Coat of arms of Colchester

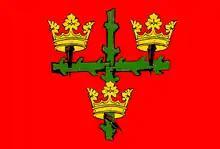
Banner of Arms of the Borough of Colchester

The modern coat of arms of Colchester should not be confused with that of Nottingham, which, apart from being supported by two royal stags instead of a fisherman and Roman soldier, differs only in the absence of the nails on the cross. This arms is described as "Gules issuant from the base a ragged Cross couped proper between two Ducal Coronets in chief Or the lower limb of the Cross enfiled with a like Coronet", but, as with Colchester, the cross is usually shown in green.